Roja Selvamani

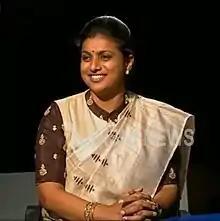
Roja at an interview with Sakshi TV

R. K. Roja Selvamani (born Sri Latha Reddy), is an Indian politician and former actress. She served as Minister for Tourism, Culture and Youth Advancement of Andhra Pradesh since 11 April 2022 until a landslide defeat in 2024 assembly elections.